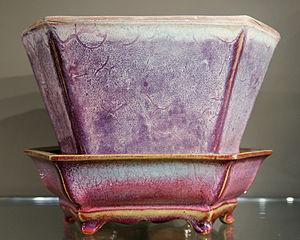
Pot de fleurs hexagonal et coupelle, céramique jun «